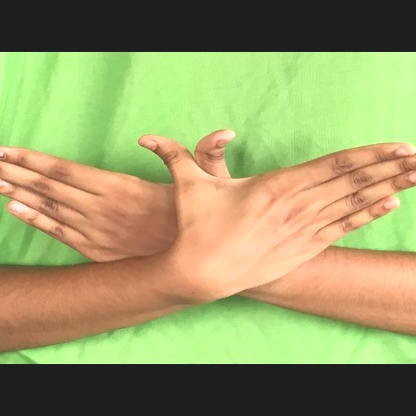
Mudra: Garuda